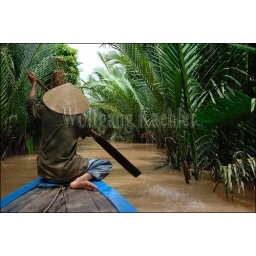
Vietnam, near saigon (Ho chi minh city), mekong river delta, woman with cone hats (Non la) In boat